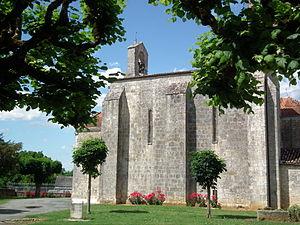
L'église de Saint-André-de-Lidon
Saint-André-de-Lidon est une commune du sud-ouest de la France, située dans le département de la Charente-Maritime.